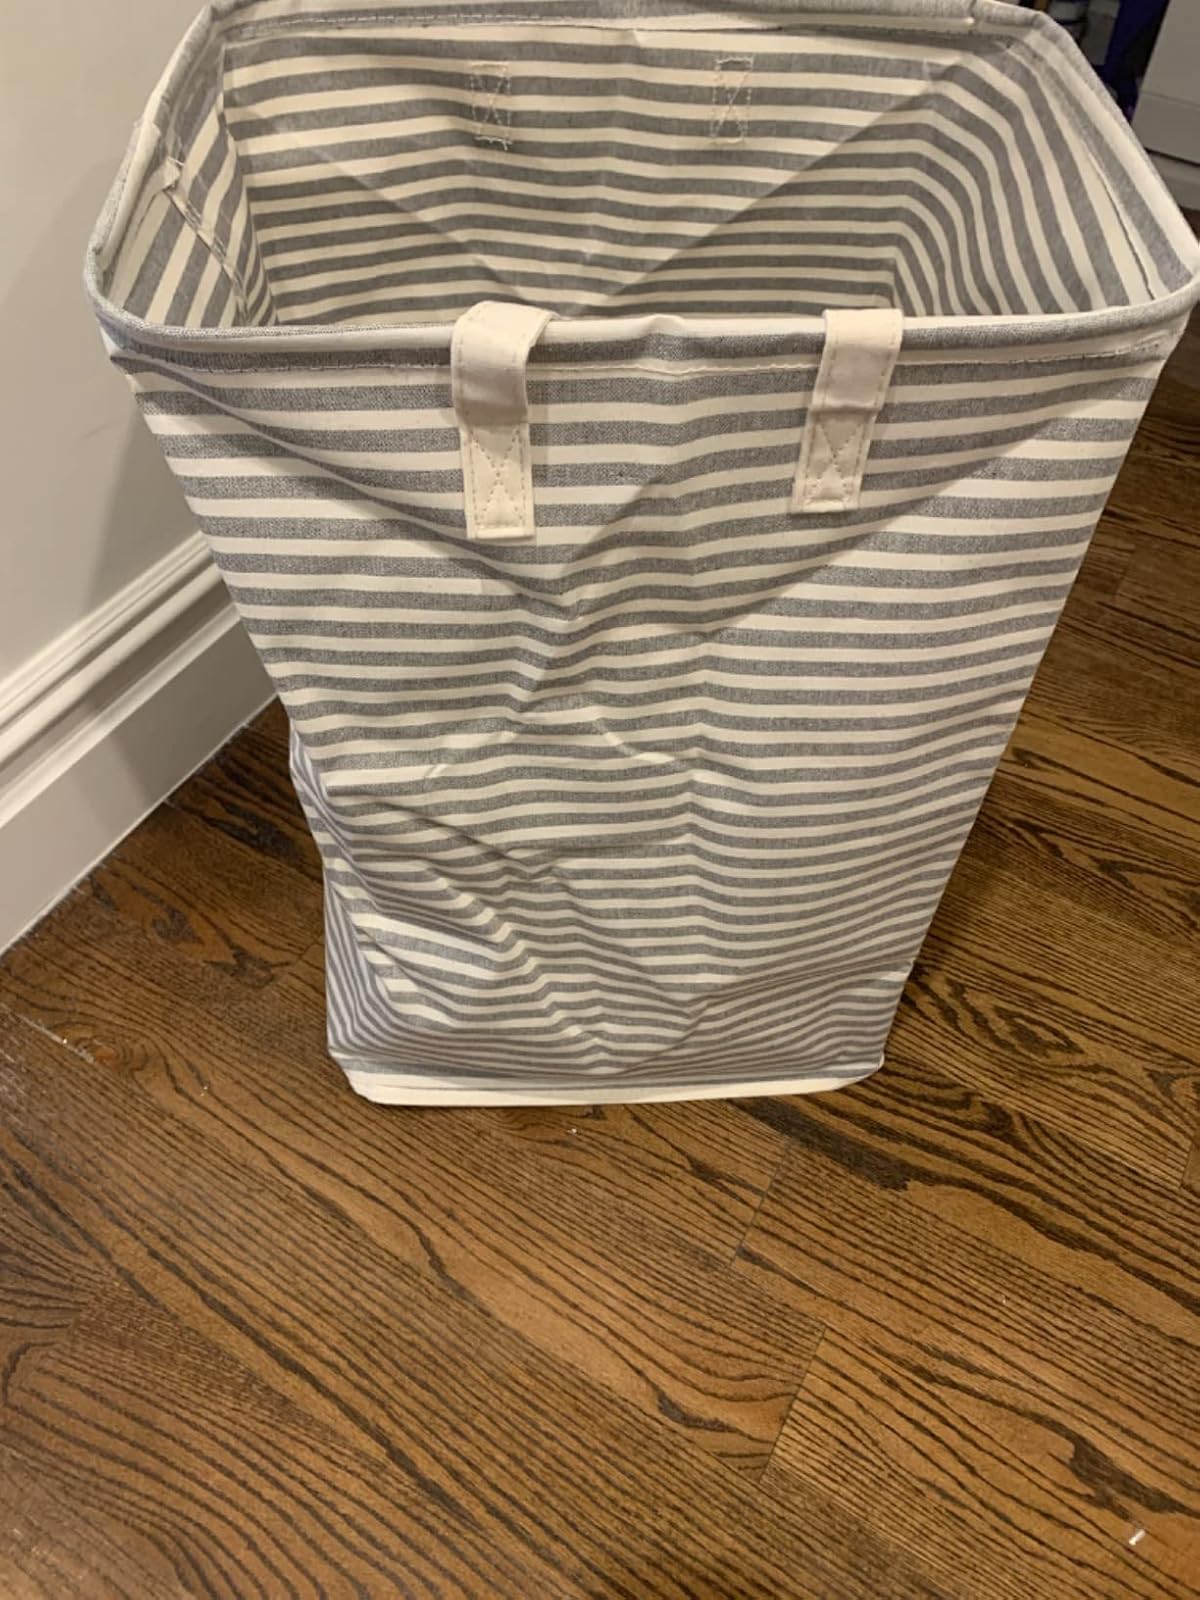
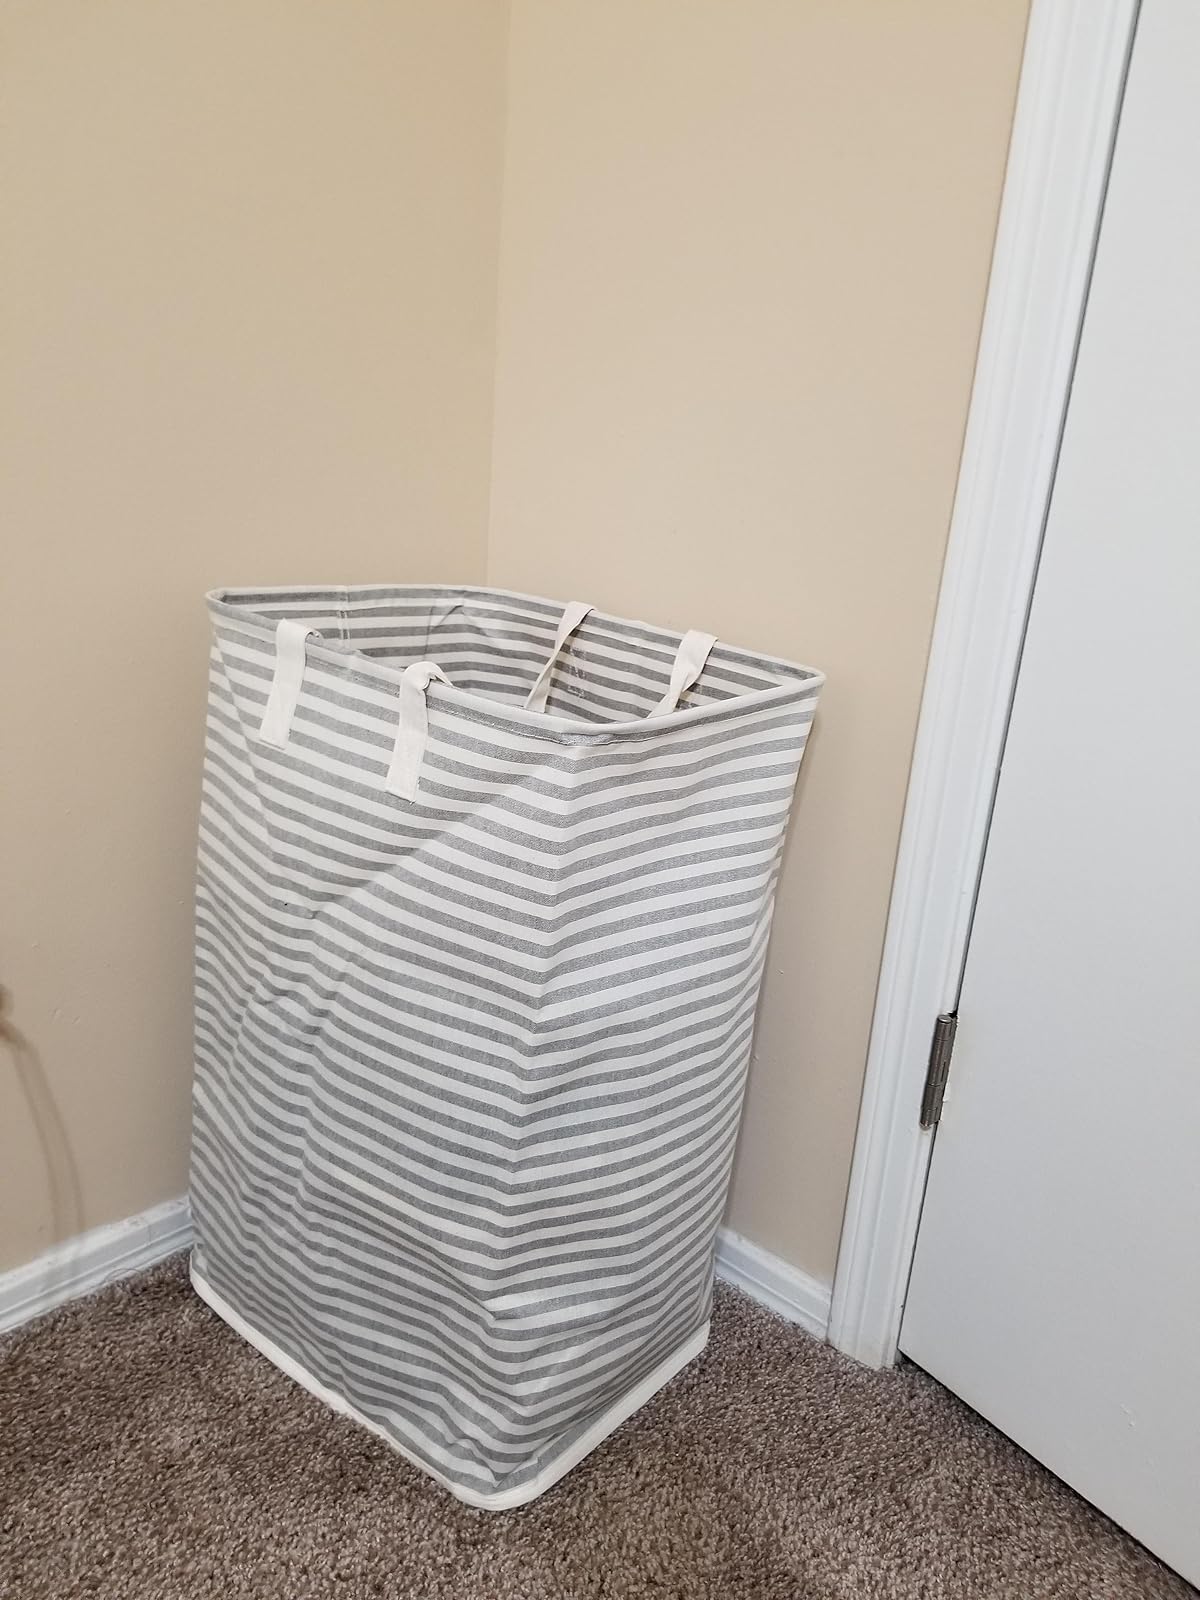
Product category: items_hamper
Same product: yes